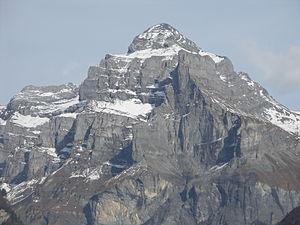
La réserve naturelle nationale de Sixt-Passy est une réserve naturelle nationale créée en 1977 dans le massif du Giffre. Située en Haute-Savoie, elle s'étend sur 9 200 ha faisant d'elle la plus vaste de ce département. S'étageant de 900 m à 3 096 m d'altitude en milieu calcaire, elle offre des milieux naturels diversifiés qui favorisent une flore et une faune variées.
Le pic de Tenneverge est un sommet des Préalpes situé à Sixt-Fer-à-Cheval en Haute-Savoie, dans le massif du Giffre. Sur son arête sud-ouest se dresse une excroissance, la Corne au Chamois.